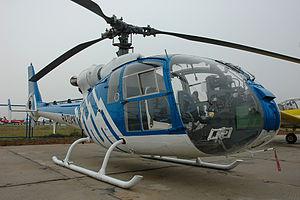
La Gazelle est un hélicoptère léger polyvalent de construction métallique conçu dans la deuxième moitié des années 1960 par Sud-Aviation et produit en série à partir du début des années 1970 par la Société nationale industrielle aérospatiale en collaboration avec Westland Helicopters. Déclinée en deux versions commerciales principales, la majeure partie de sa production fut destinée aux armées
Tonnerre de feu est un thriller américain réalisé par John Badham, sorti en 1983.